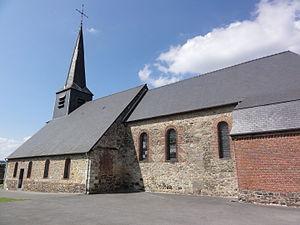
Neuve-Maison (Aisne) église
Neuve-Maison est une commune française située dans le département de l'Aisne, en région Hauts-de-France.
L'église Saint-Lazare de Neuve-Maison est une église située à Neuve-Maison, en France.